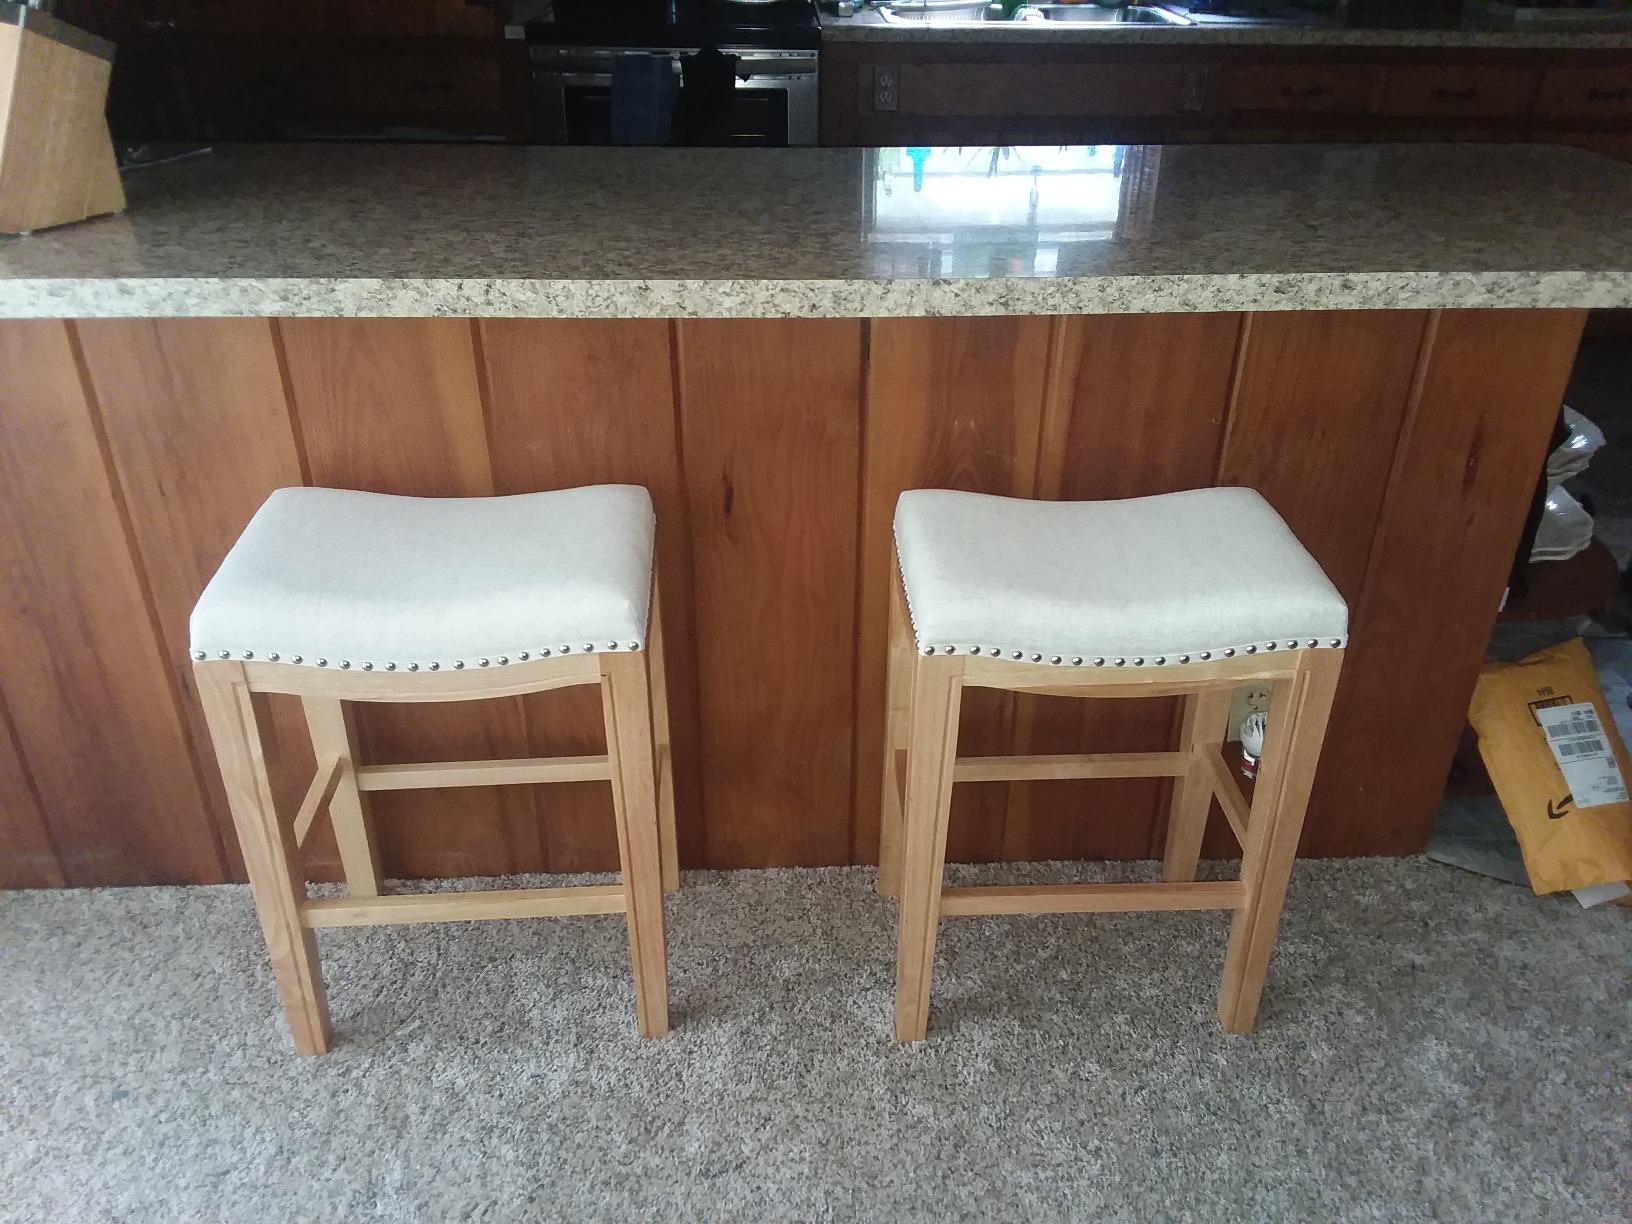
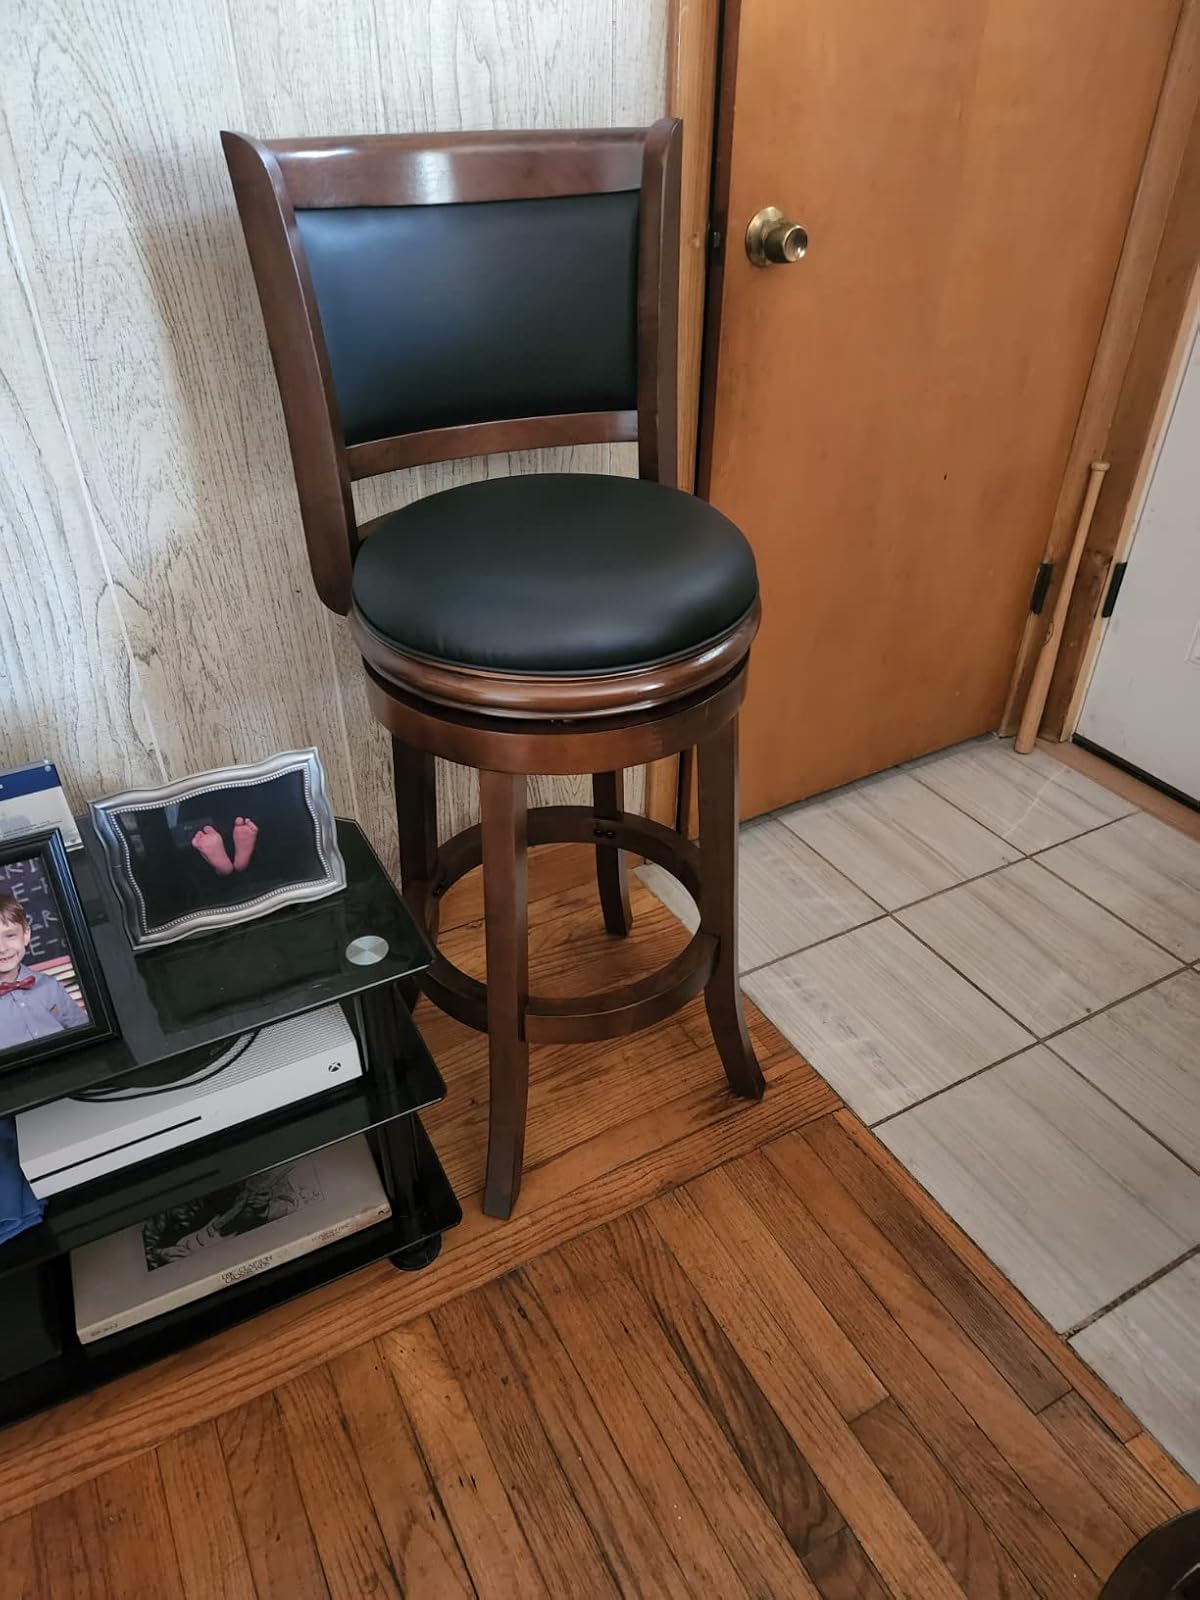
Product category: stool
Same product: no